RMMV Athlone Castle

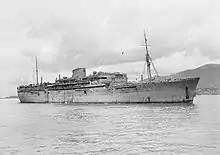
Athlone Castle during the Second World War

In 1946 she was used on two troop repatriation trips to Australia and one to Singapore. On 17 September 1946 she was handed over to Belfast for refurbishment. In May 1947, the Athlone Castle returned to the Union-Castle Line's postal service and for the following years sailed from England to South Africa as before the war.